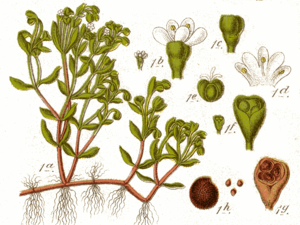
La Montie des fontaines est une plante vivace ou bisannuelle de la famille des Portulacaceae selon la classification classique ou des Montiaceae selon la classification phylogénétique et du genre Montia. Principalement montagnarde, elle est propre aux biotopes humides et acides d'Europe.
Cette liste de Tracheophyta de Bosnie-Herzégovine, ainsi que d’espèces introduites est un aperçu incomplet d’espèces de mousses, de fougères, de gymnospermes et d’angiospermes citées dans la littérature disponible en langues bosniaque, croate, serbe et serbo-croate. Cet aperçu n’inclue pas des espèces cultivées ni celles occasionnellement introduites.